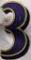
Number: 3